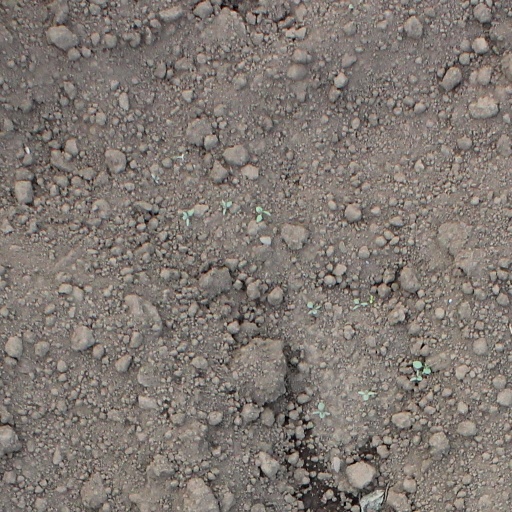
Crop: soybean